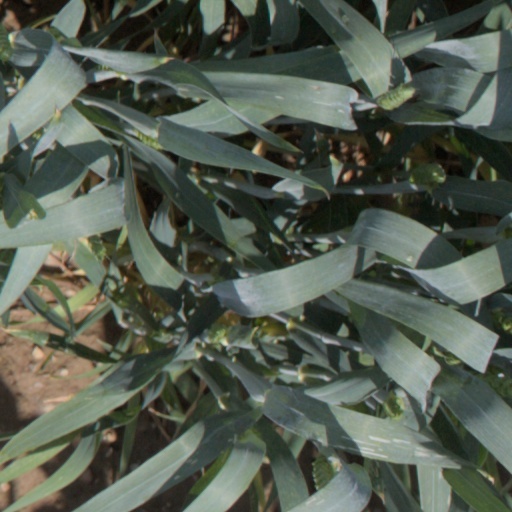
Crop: wheat